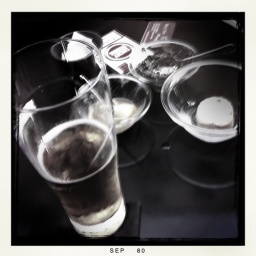
Stuff on a table in a bar in Nice, France. Taken with an Apple iPhone 4 with the Hipstamatic camera app.